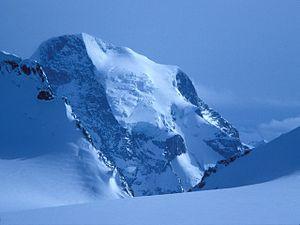
Le mont Sir Sandford est le plus haut sommet de la chaîne Selkirk en Colombie-Britannique, dans la chaîne Columbia.